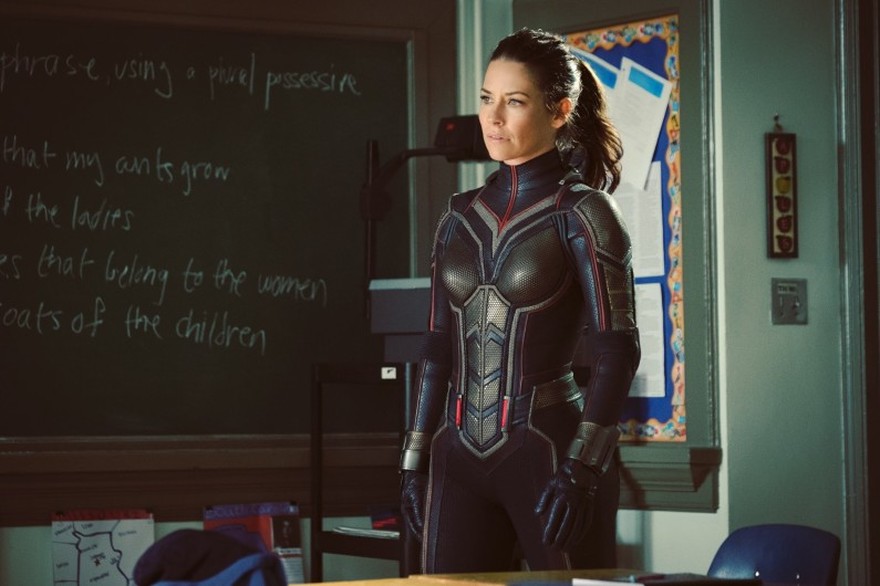
Gender: women